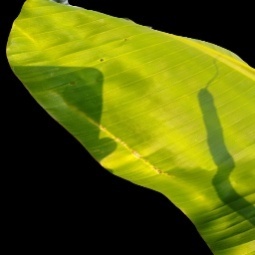
Label: Sulphur